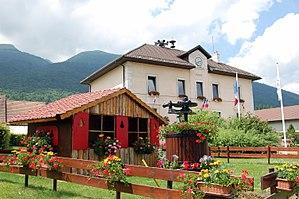
Une photographie de la Mairie d'Echenevex (Ain, Est de la France)
Échenevex est une commune française, située dans le département de l'Ain en région Auvergne-Rhône-Alpes.